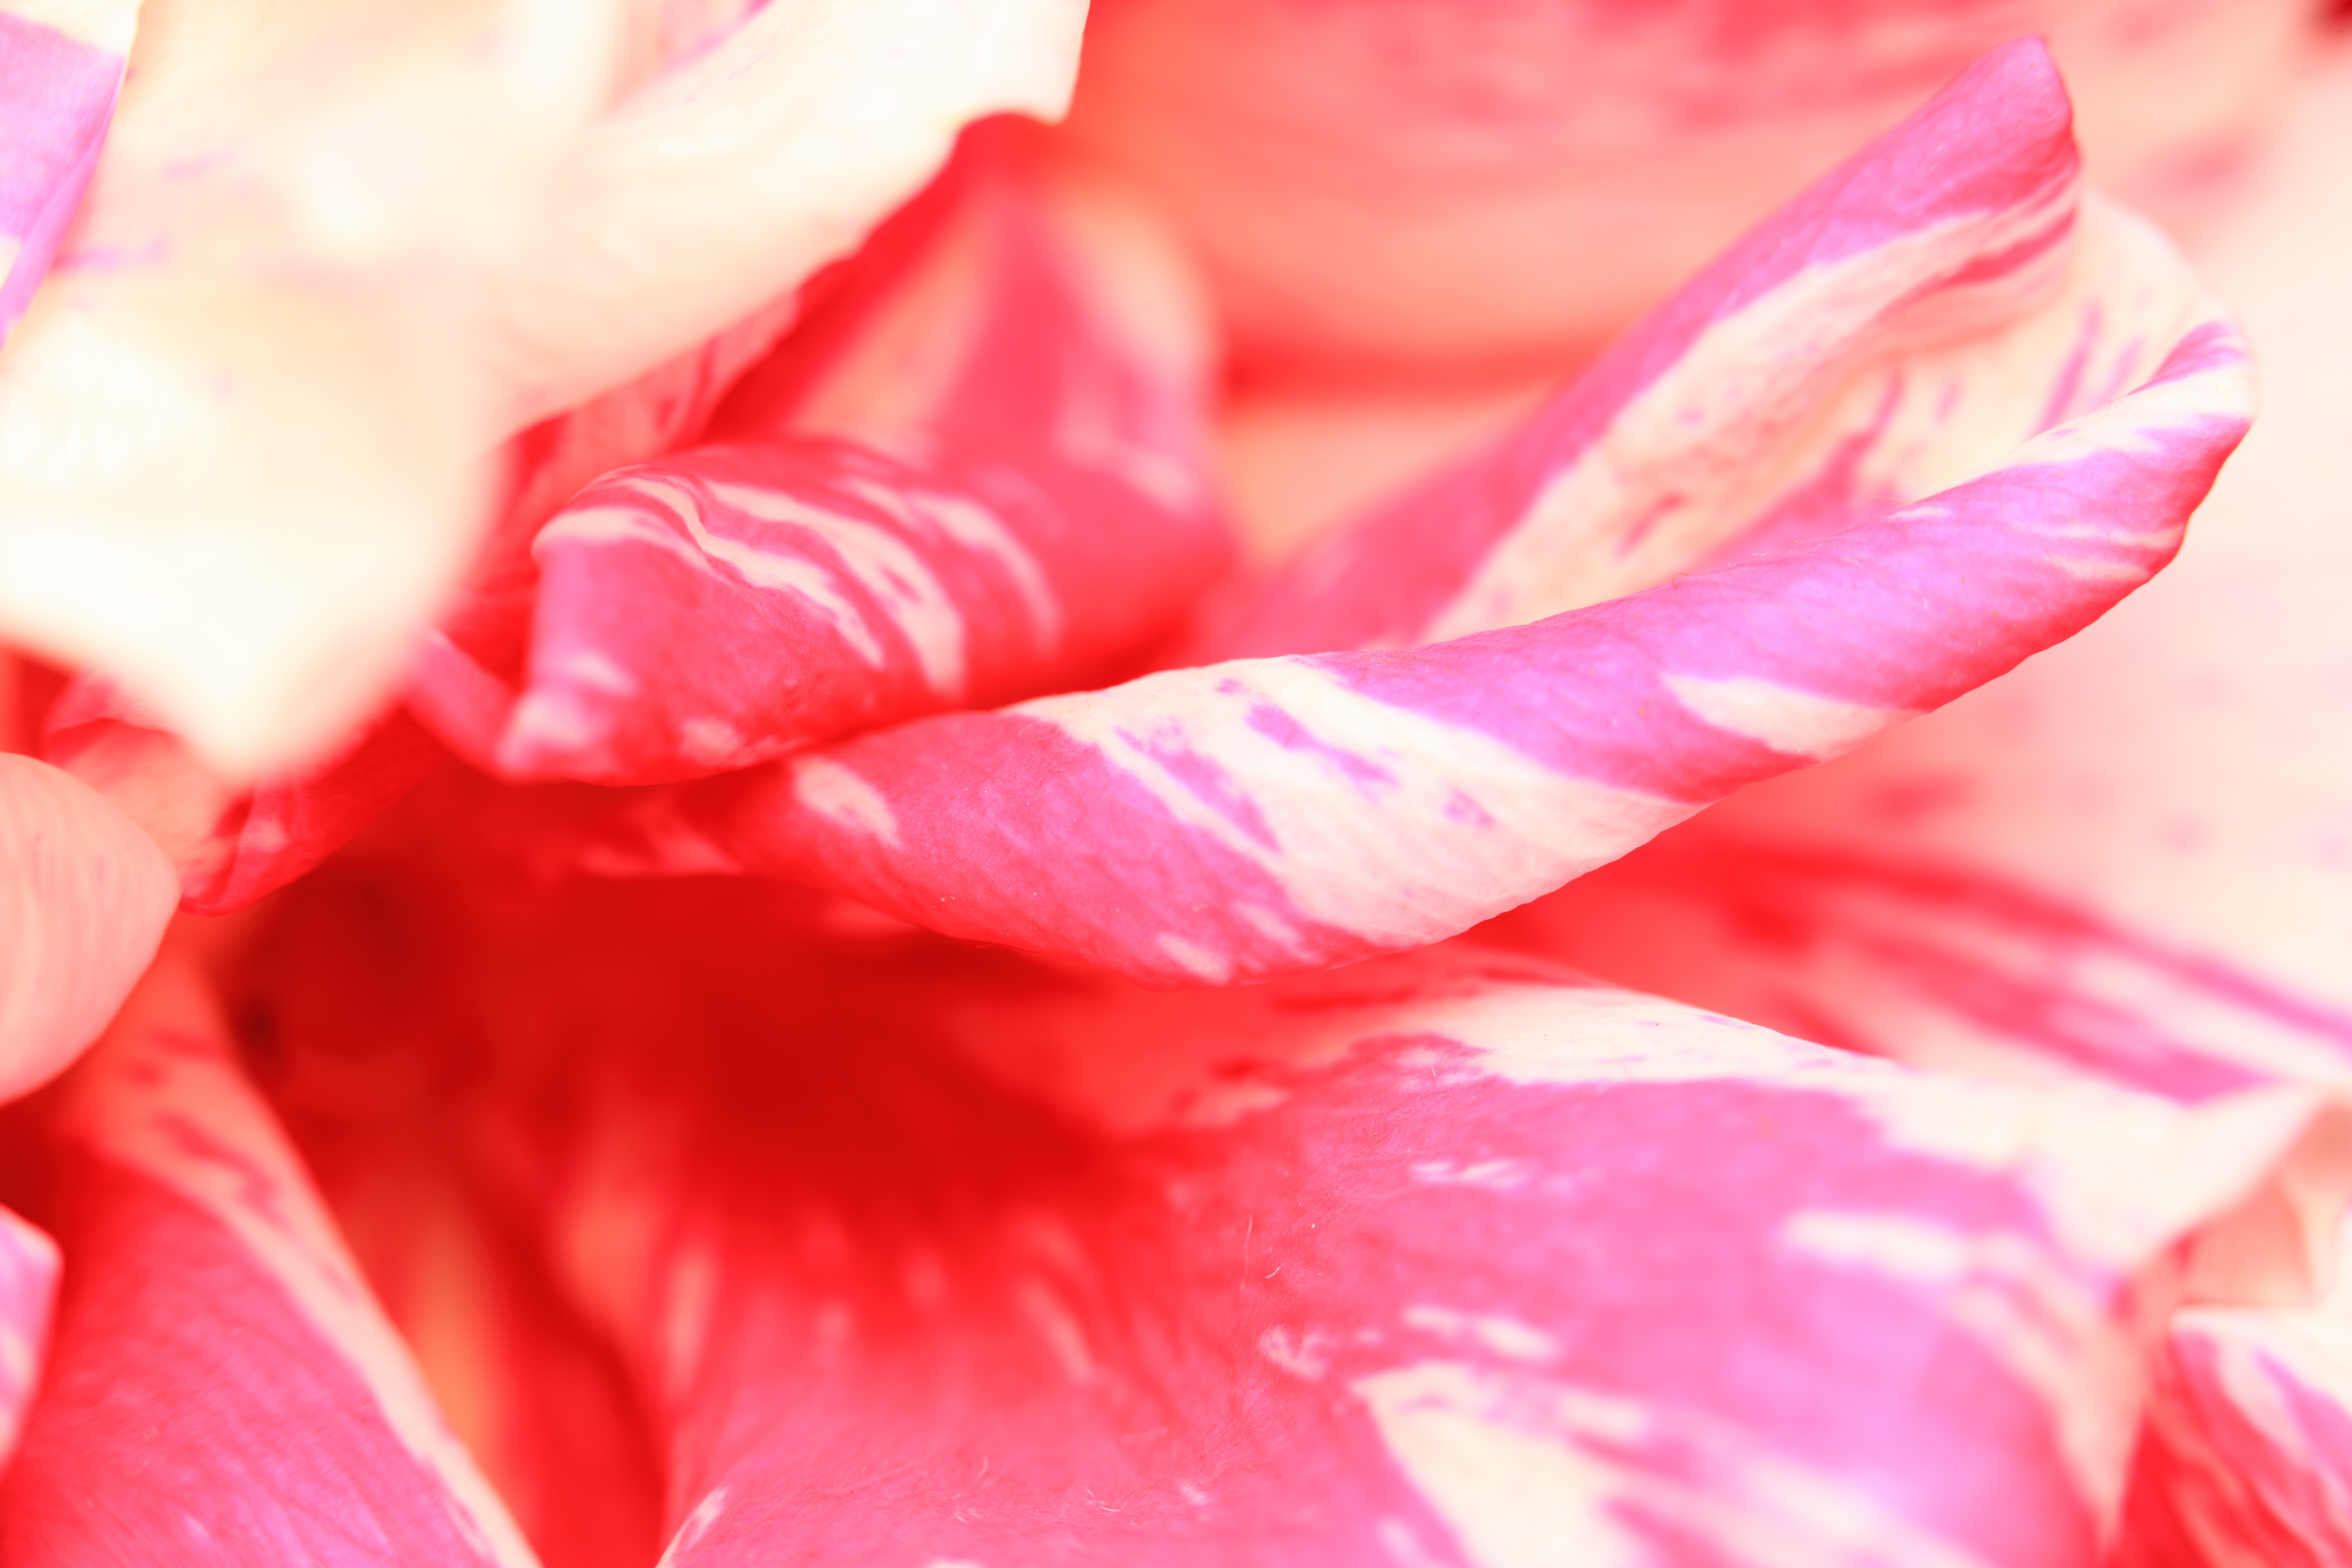
blossom, plant, flower, petal, high, red, pink, lip, close up, 5d, hires, markii, hi, res, resolution, chiba, gladiolus, macro photography, flowering plant, land plant